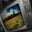
Label: television